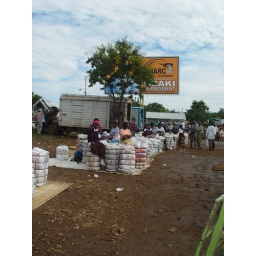
Bales of clothes in the open market